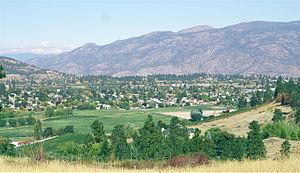
Summerland est une municipalité de district canadienne de la Colombie-Britannique située dans le district régional de Okanagan-Similkameen.